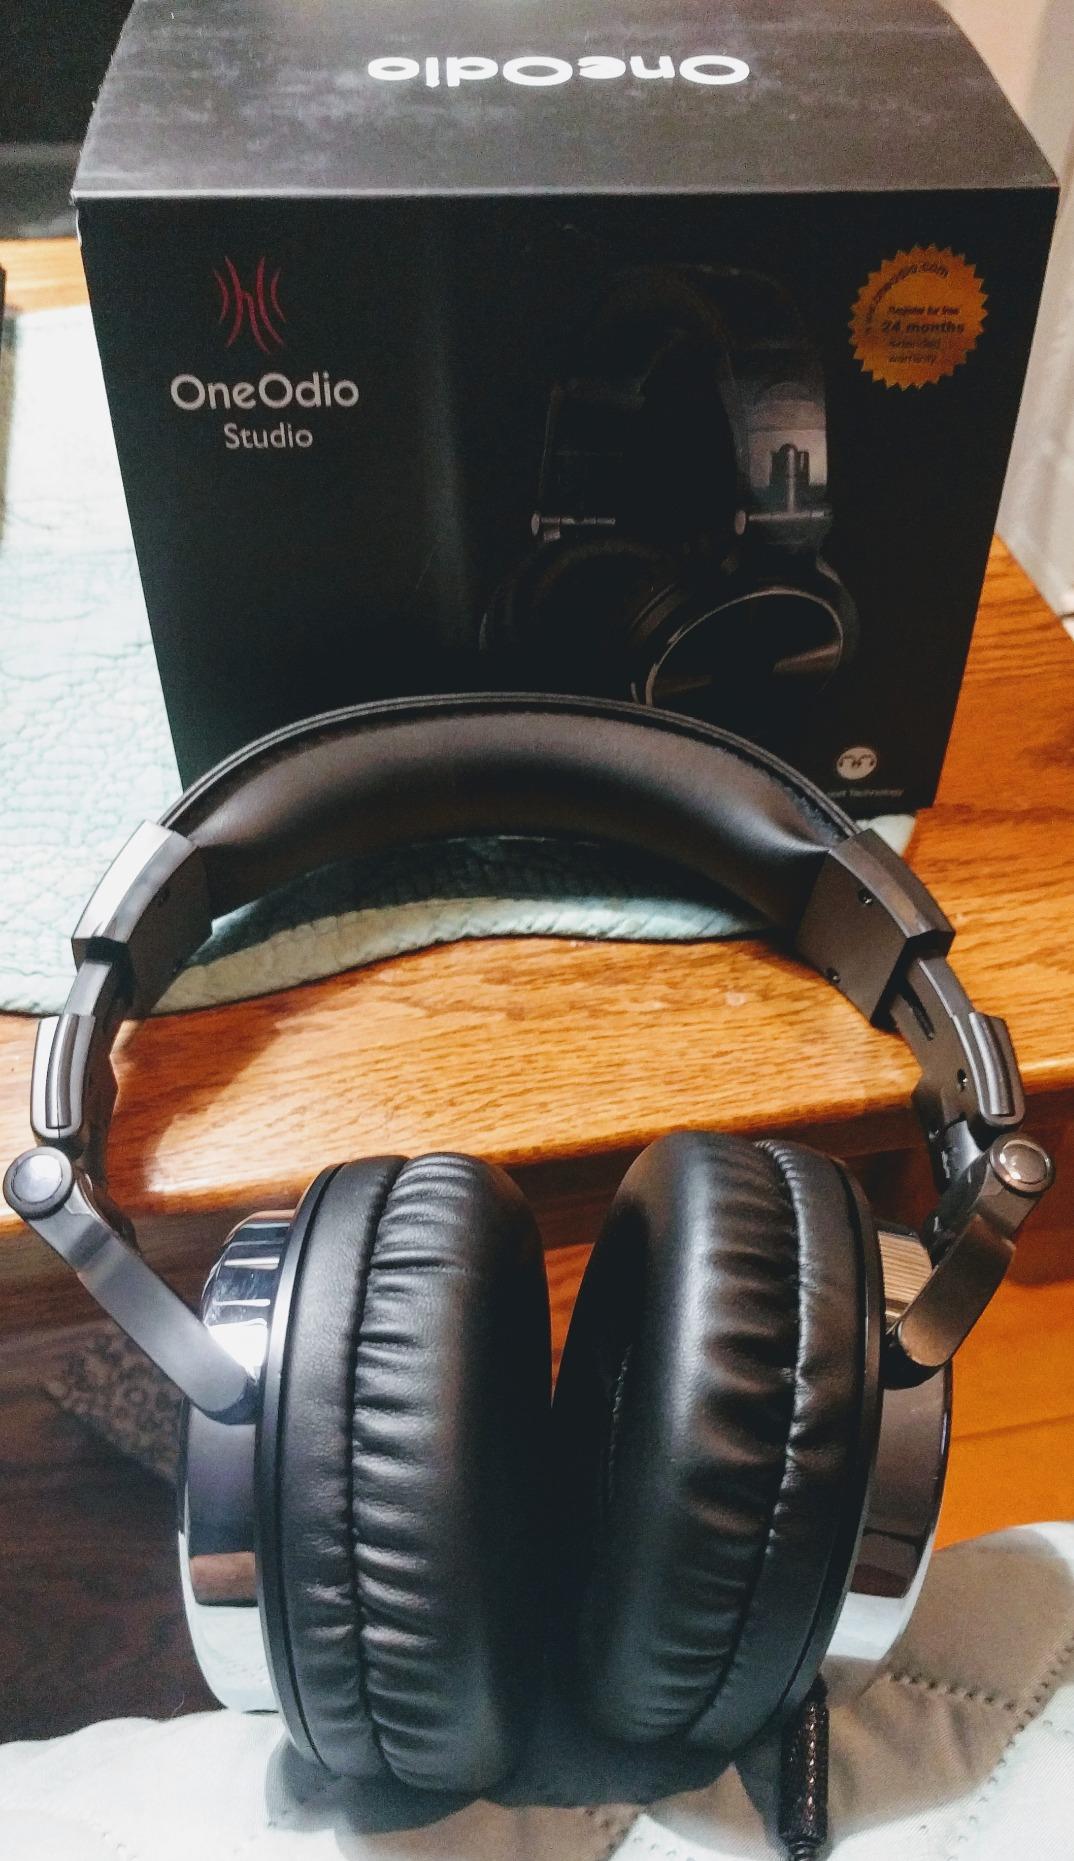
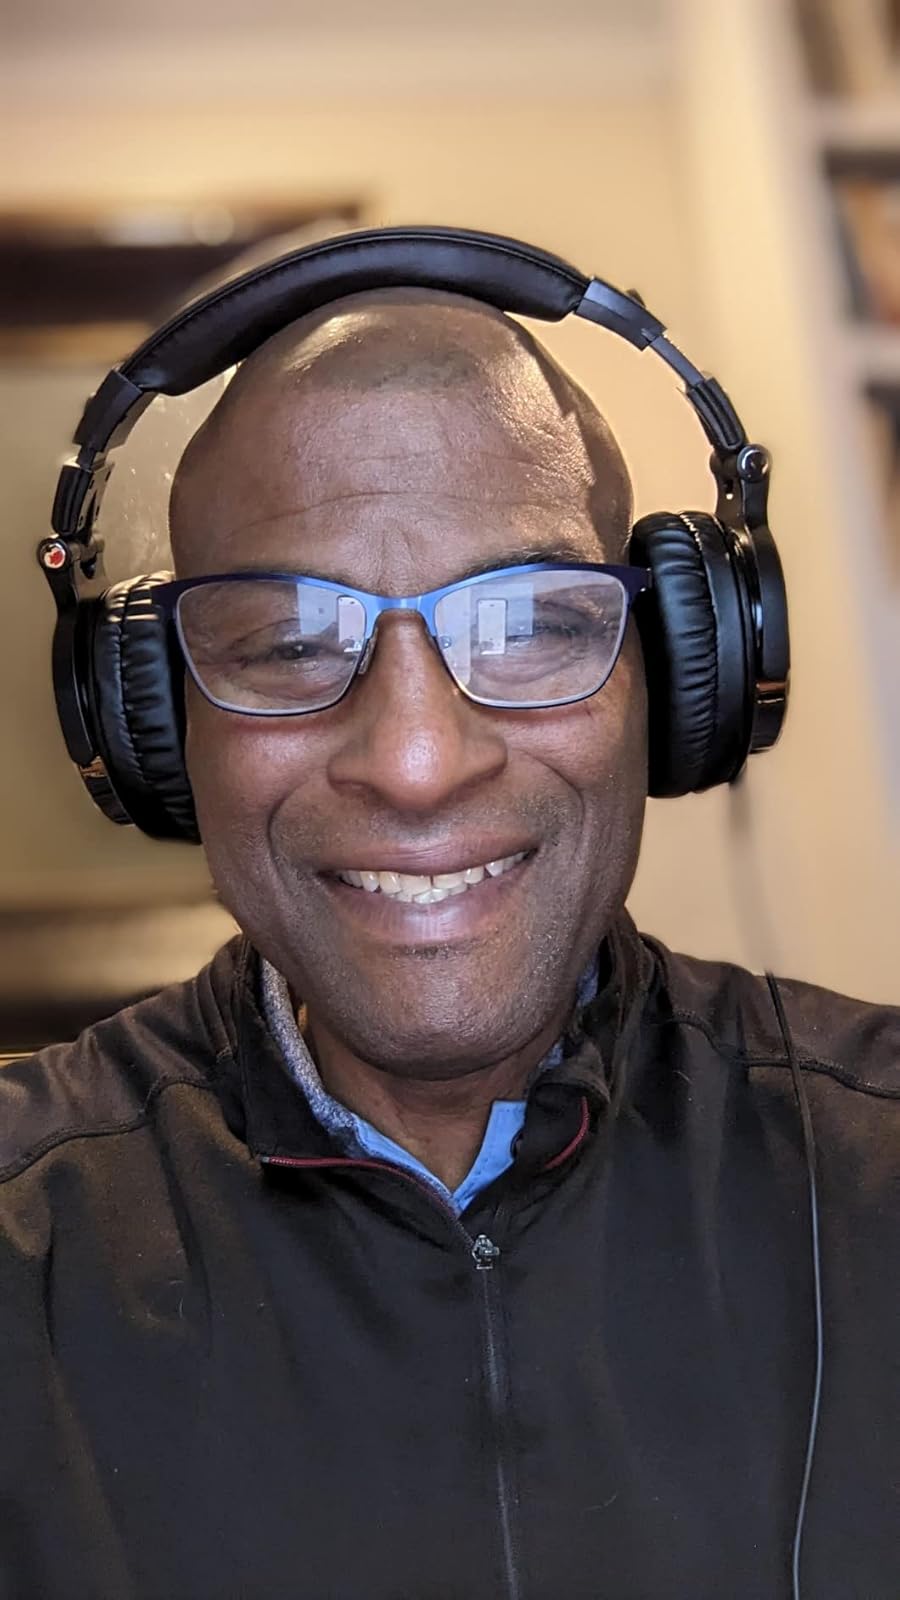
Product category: headphones
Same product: yes